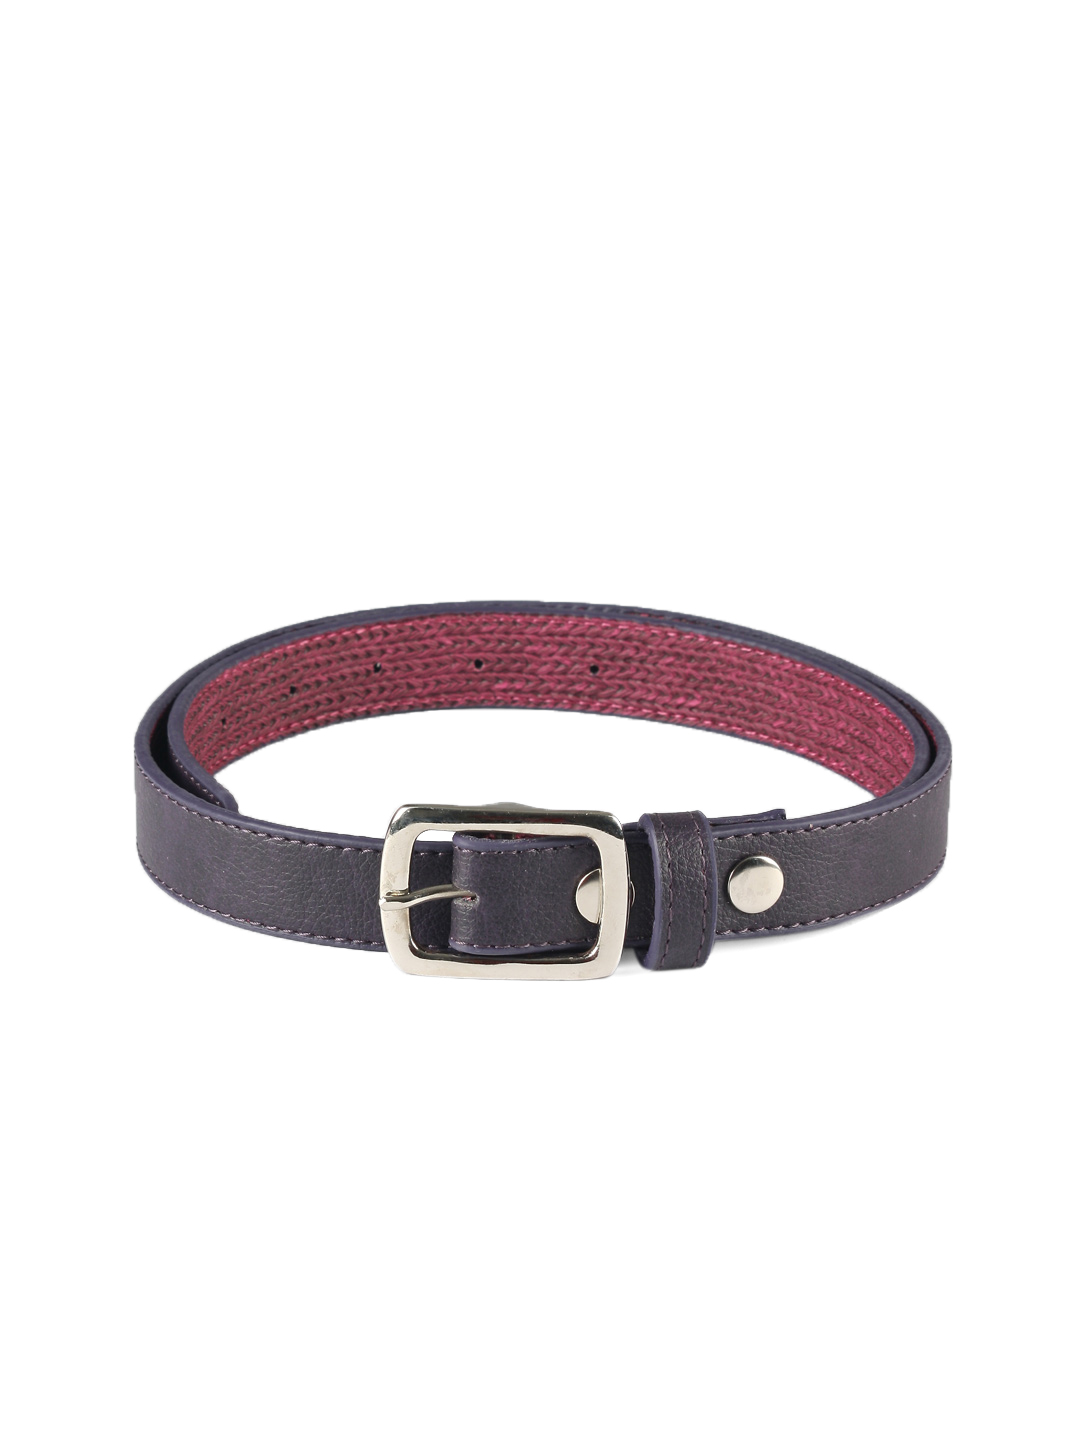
Baggit Women Princy Taj Purple Belt
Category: Accessories / Belts / Belts
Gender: Women
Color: Purple
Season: Winter 2015
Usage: Casual